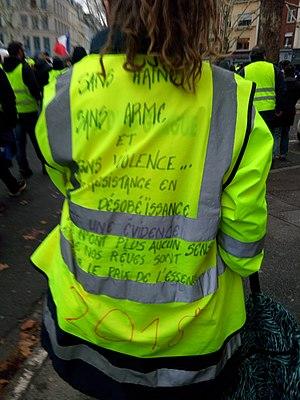
Gilet jaune à Lille: ""SANS HAINE SANS ARME ET SANS VIOLENCE... EN RÉSISTANCE EN DÉSOBÉISSANCE (mention masquée) une évidence (mention masquée) n'ont plus aucun sens (mention masquée) le prix de l'essence 2018"
La désobéissance civile est le refus assumé et public de se soumettre à une loi, un règlement, une organisation ou un pouvoir jugé inique par ceux qui le contestent, tout en faisant de ce refus une arme de combat pacifique. Le terme fut créé par l'américain Henry David Thoreau dans son essai La Désobéissance civile, publié en 1849, à la suite de son refus de payer une taxe destinée à financer la guerre contre le Mexique. Si la désobéissance civile est une forme de révolte ou de résistance, elle se distingue pourtant de la révolte au sens classique. La révolte classique oppose la violence à la violence. La désobéissance civile est plus subtile refuse d'être complice d'un pouvoir jugé illégitime et de nourrir ce pouvoir par sa propre coopération. Le principe même du pouvoir politique pourrait rendre possible l'efficacité de cette action.